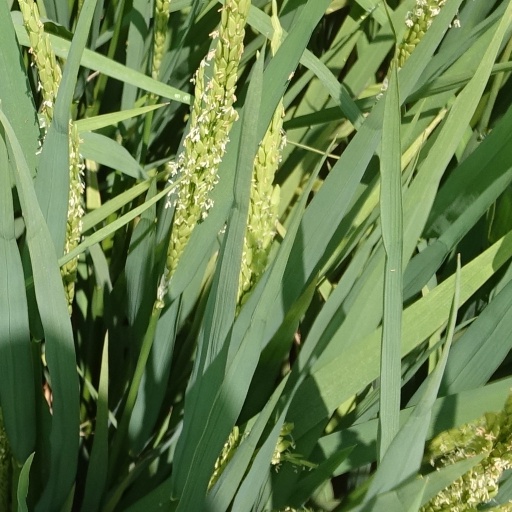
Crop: rice